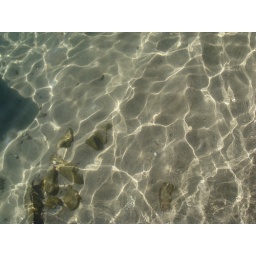
Sand under water at Frigate Bay beach